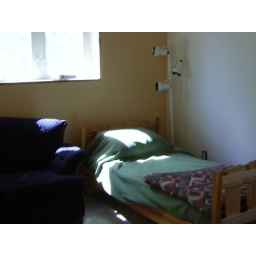
There's some wood in front of the window in the loft - when its gone then the couch will fit under it